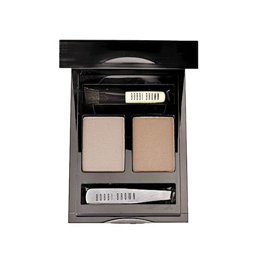
best funds for the eyebrows